Nicholas Kalmakoff

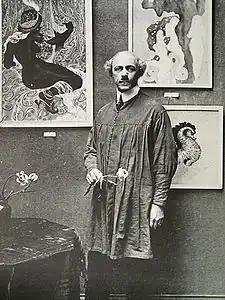
Kalmakoff in Paris (1928)

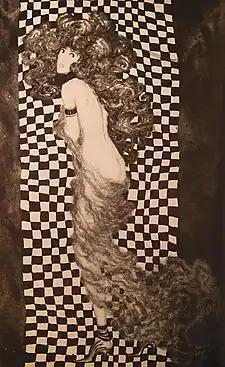
Costume for "Salome", by Oscar Wilde. (Paris, 1926)

Nikolai Konstantinovich Kalmakov, known as Nicholas Kalmakoff (23 January 1873, Nervi, Italy – 2 February 1955, Chelles, France), was a Russian symbolist painter, graphic artist, and set designer whose work is characterized by motifs dealing with spirituality, occultism and sexuality.